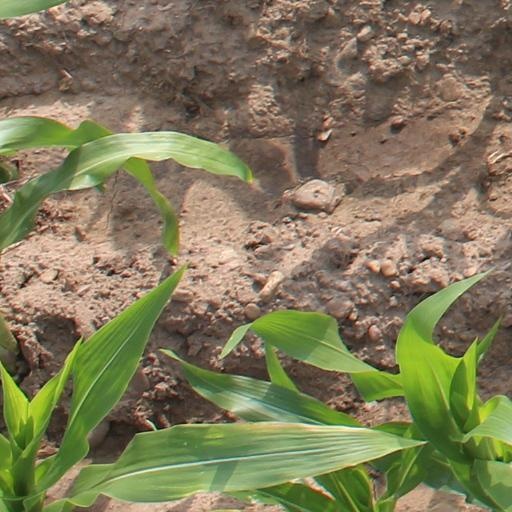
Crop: maize; corn